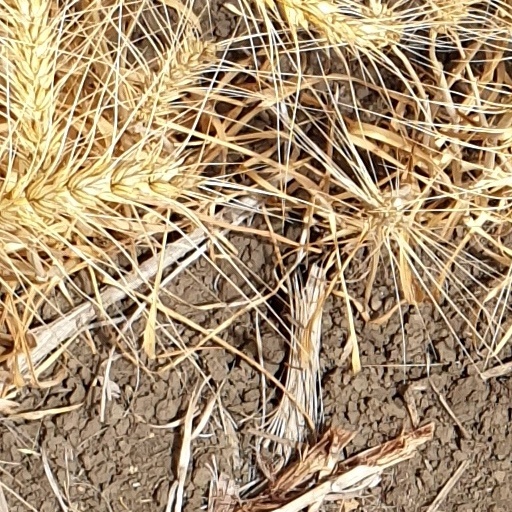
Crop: wheat